Arette (tequila)

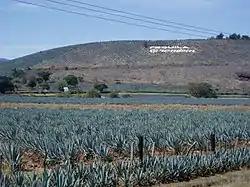
Agave fields in Tequila, Mexico

Arette is a brand of Tequila produced by Tequila ARETTE de Jalisco founded in the 1900s by the Orendain family and run by Eduardo and Jaime Orendain since 1976. The name of the brand comes from ARETE which was the name of the horse that under Humberto Mariles won 1 bronze and 2 Gold Olympic medals in Jumping. The brand was introduced in 1986 to commemorate this event, which so far are the only Gold medals for Mexico in this discipline